Sky position (RA, Dec in degrees): 319.951, 0.6128
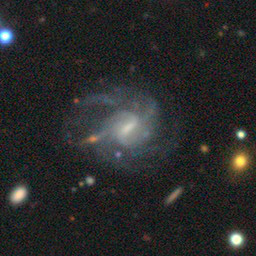
Galaxy morphology: Disturbed Galaxies